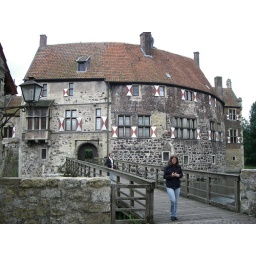
bridge to the castle with Stefania ( in front) and Elena..